2008 Vale of Glamorgan Council election

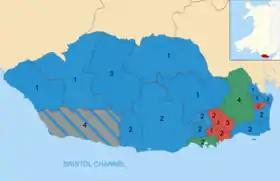
2008 election results map, showing numbers of councillors per ward and their party affiliations

The 2008 Vale of Glamorgan Council election took place on Thursday 1 May 2008 to elect members of Vale of Glamorgan Council in Wales. This was the same day as other United Kingdom local elections. The previous full council election was in 2004 and the next full elections were on 3 May 2012.